Zeppole

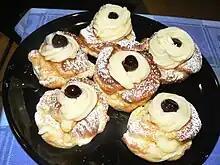
"Zeppole di San Giuseppe"

The terms "zeppola" and "sfinge" are also used to refer to baked cream puffs made from choux pastry.